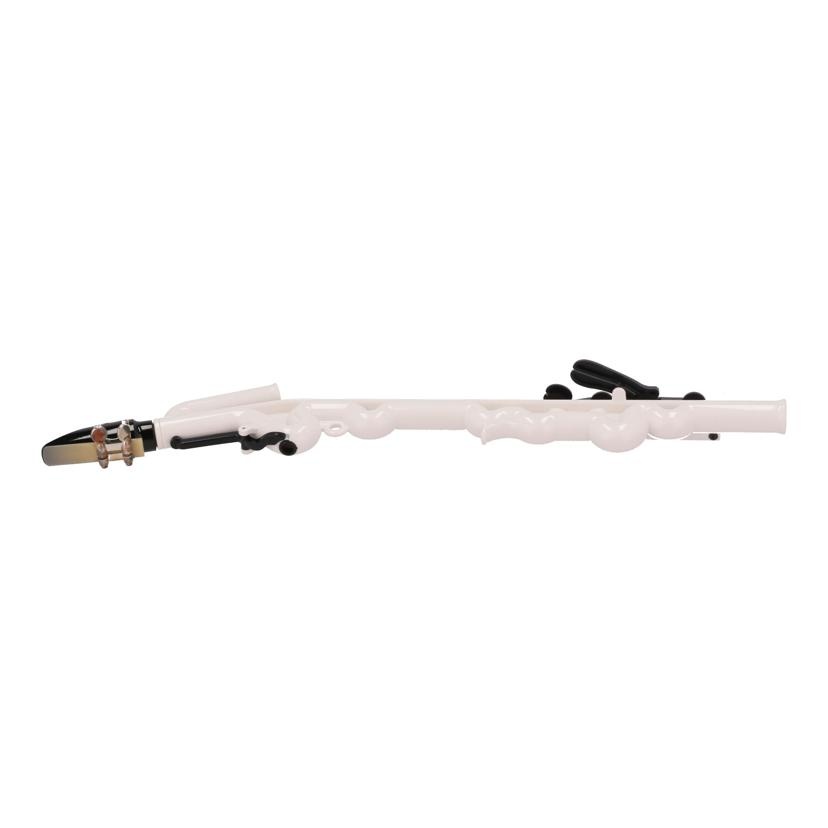
YAMAHA ヤマハ　/管楽器／ソプラノ　ヴェノーヴァ/YVS-100 Venova//-/Aランク/67
商品説明 ブランド YAMAHA 商品名 管楽器／ソプラノ ヴェノーヴァ 型番 YVS-100 Venova 製造No - 状態ランク Aランク/美品、キズ・汚れがなく使用感のない綺麗な状態です。 付属品 付属品の有無/有 内容は画像で確認ください 状態詳細 ﾘｺｰﾀﾞｰと似たｼﾝﾌﾟﾙな指使いでｻｯｸｽのような本格的な表現力も楽しめる新しい管楽器 商品について この商品は茂原店で取り扱いをしております。商品の詳しい状態や情報については、店舗へお気軽にお問い合わせくださいませ。 コンディションランク表 S 未使用 未使用品もしくは未開封品、買取時に通電チェックを行っただけの商品です。 【中古保証書付き】 A 美品 ほとんど使用された形跡もなく、大切に使用されていた商品。使用感の少ない中古品です。 【中古保証書付き】 B 良品 細かなキズやテカリ、汚れがありますが、多少の使用感のみで状態の良い中古品です。 【中古保証書付き】 C 一般中古 キズやテカリ、汚れ、サビ、付属品欠品などありますが、使用上の問題はない中古品です。 【中古保証書付き】 J ジャンク 動作しない、壊れている中古品です。 【返品、交換はできません。部品取りや修理技術があるお客様にお勧めです。】 修理・保証について ・・・当店の商品には、お買上げ金額により以下の保証をいたします・・・ 3,000～10,000円未満（税込）・・・保証期間 3ヶ月 10,000～50,000円未満（税込）・・・保証期間 6ヶ月 50,000円以上（税込）・・・・・・・保証期間 1年間 保証期間の修理については無料で承っております ただし、メーカーの部品供給が終了しているもの、修理金額(部品代・工賃等)が本体の価格を超える場合は、当社判断でお買上げ代金の全額返金で対応させていただく場合があります ※返金対応時は、購入時の付属品が全て揃っていることが条件となります ・・・保証期間内であっても、下記の場合はその限りではありません・・・ 修理・保証について ・・・当店の商品には、お買上げ金額により以下の保証をいたします・・・ 3,000～10,000円未満（税込）・・・保証期間 3ヶ月 10,000～50,000円未満（税込）・・・保証期間 6ヶ月 50,000円以上（税込）・・・・・・・保証期間 1年間 保証期間の修理については無料で承っております ただし、メーカーの部品供給が終了しているもの、修理金額(部品代・工賃等)が本体の価格を超える場合は、当社判断でお買上げ代金の全額返金で対応させていただく場合があります ※返金対応時は、購入時の付属品が全て揃っていることが条件となります ・・・保証期間内であっても、下記の場合はその限りではありません・・・ 当店の中古保証書のご提示がない場合。 正常な使用状況でない場合。 使用上の誤り、他の機器から受けた障害、また改造や不当な修理による故障や破損。 お買上げ後の輸送・落下などでの故障や破損。 火災・地震・落雷などの天災による故障や破損。 出張修理の場合の出張に要する費用。 本書に記載された字句を書き換えられた場合。 消耗による部品・付属品等の交換(電池・インク等)。 楽器などの木製部の保管状況や経年劣化による変形、また金属部の変質や(サビ等)による修復等。 付属品や純正オプション以外の追加部品等に入れ替えた商品の故障や破損(改造部品・パソコンのOS入れ替えなど)。 お買上げの商品に対し、当社以外で設置や取り付けに掛った費用負担についての保証など。 品質及び機能上に問題が無いと当店が判断した場合。 保証書はご購入者本人のみ有効となり、他者から譲り受けた場合は保証対象外となります。 なお、保証書の再発行は致しませんので紛失等には十分にご留意ください。
Brand: Yamaha
Category: Arts & Entertainment > Hobbies & Creative Arts > Musical Instruments > Woodwinds > Oboes & English Horns